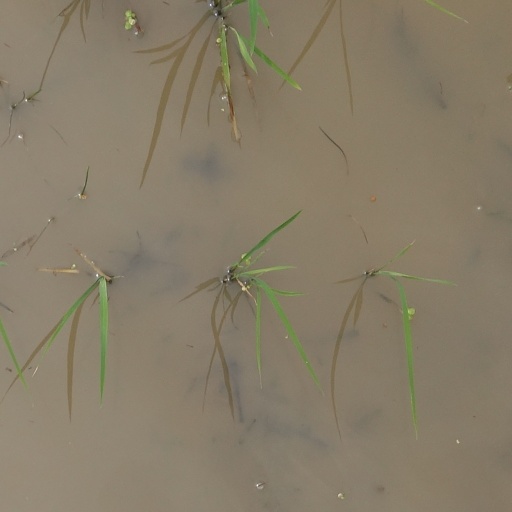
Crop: rice